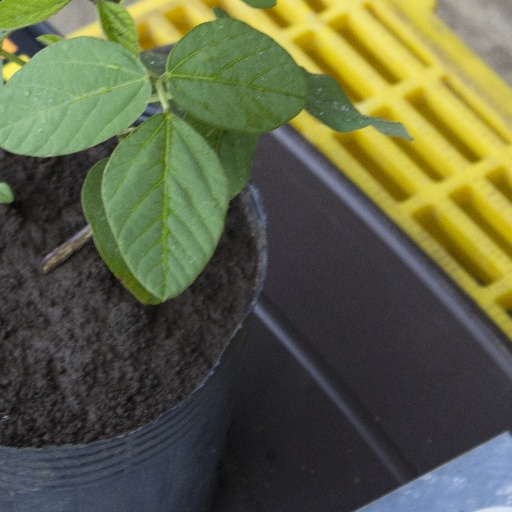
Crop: soybean